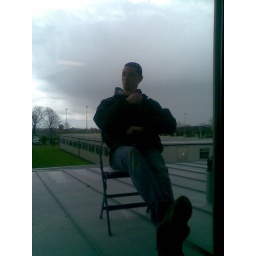
This is paul out on the roof of one of the building in college!!